Hollyford Valley

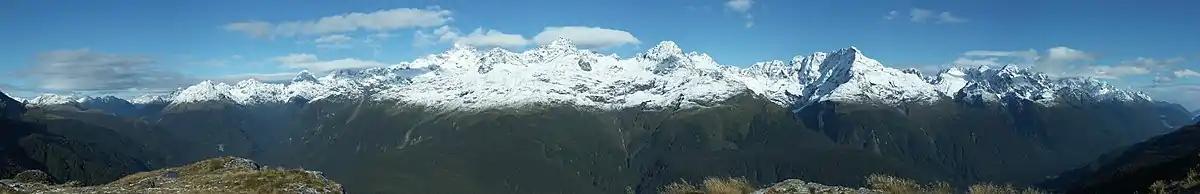
A view over Hollyford Valley.

Hollyford Valley is a valley in Fiordland, New Zealand, in the southwest of the South Island. It is named for the Hollyford River, which runs north-north-west along its length from the Southern Alps to the Tasman Sea. Beech forest dominates both the slopes and the bottom of the valley.